UEFA Euro 2020 final

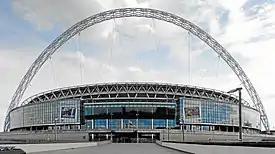
Wembley Stadium

The final was played at Wembley Stadium in London. On 6 December 2012, UEFA announced that the tournament would be held in multiple cities across Europe to mark the 60th anniversary of the UEFA European Championship, with no host teams qualifying automatically. Wembley was chosen as the venue for the semi-finals and final by the UEFA Executive Committee on 19 September 2014, having been selected by acclamation after the finals package bid of the Allianz Arena in Munich was withdrawn. After winning the hosting rights, London's standard package bid for group stage matches and an earlier knockout match was withdrawn. The UEFA Executive Committee removed Brussels as a host city on 7 December 2017 due to delays with the building of the Eurostadium. The four matches (three group stage, one round of 16) initially scheduled to be held in Brussels were reallocated to London, leaving Wembley with seven tournament matches. This was later increased to eight matches, as Dublin was removed as a host city on 23 April 2021, as the city could not ensure spectators would be able to attend due to the COVID-19 pandemic, and its round of 16 fixture was reallocated to Wembley.